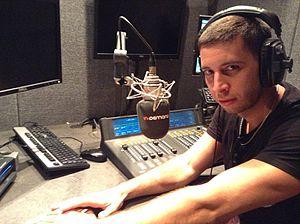
Elliot John Gleave plus connu sous le pseudonyme Example est un chanteur et rappeur britannique. Son nom de scène vient de ses initiales E.G, abréviation latine de exempli gratia qui signifie « par exemple ».